Question: Please indicate a possible affordance area of the throw_javelin that can be used for holding
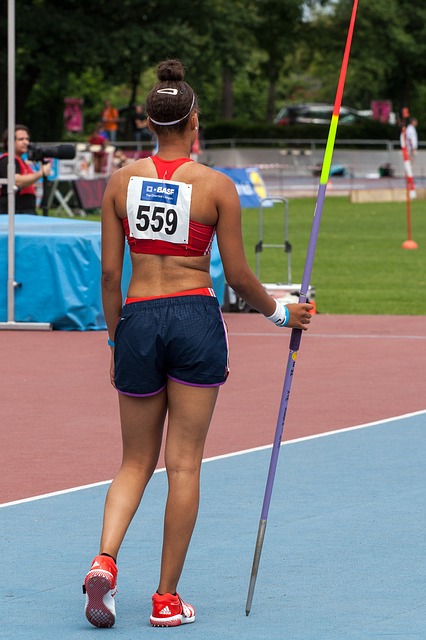
Answer: [237.717, 0, 364.45, 624.158]